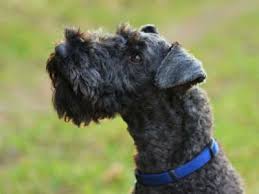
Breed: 229-n000087-Kerry_blue_terrier